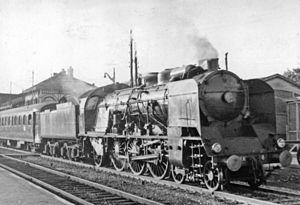
La gare d'Abbeville est une gare ferroviaire française, située à environ 800 mètres du centre-ville de la commune d'Abbeville, sous-préfecture du département de la Somme, en région Hauts-de-France.
Les 231 K 2 à 86 sont des locomotives à vapeur de type Pacific de la Compagnie des chemins de fer de Paris à Lyon et à la Méditerranée, dite PLM.